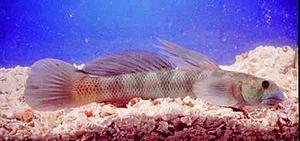
Les Sicydiinae sont une sous-famille de poissons de la famille des Gobiidae, regroupant certaines espèces appelés Gobies.